Kory Lichtensteiger

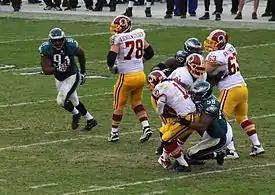
Lichtensteiger (#78) in 2013

Lichtensteiger signed a future contract with the Washington Redskins on January 12, 2010. He was reunited with head coach Mike Shanahan, whom he played for in his rookie season with the Broncos. In his first season with the Redskins, he became the starting left guard of the offensive line.